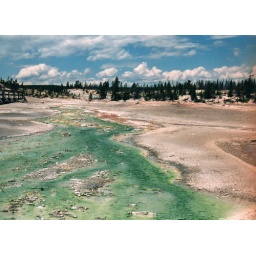
This is a part of Yellowstone National Parc in Wyoming USA, the minerals give the water it's green colors